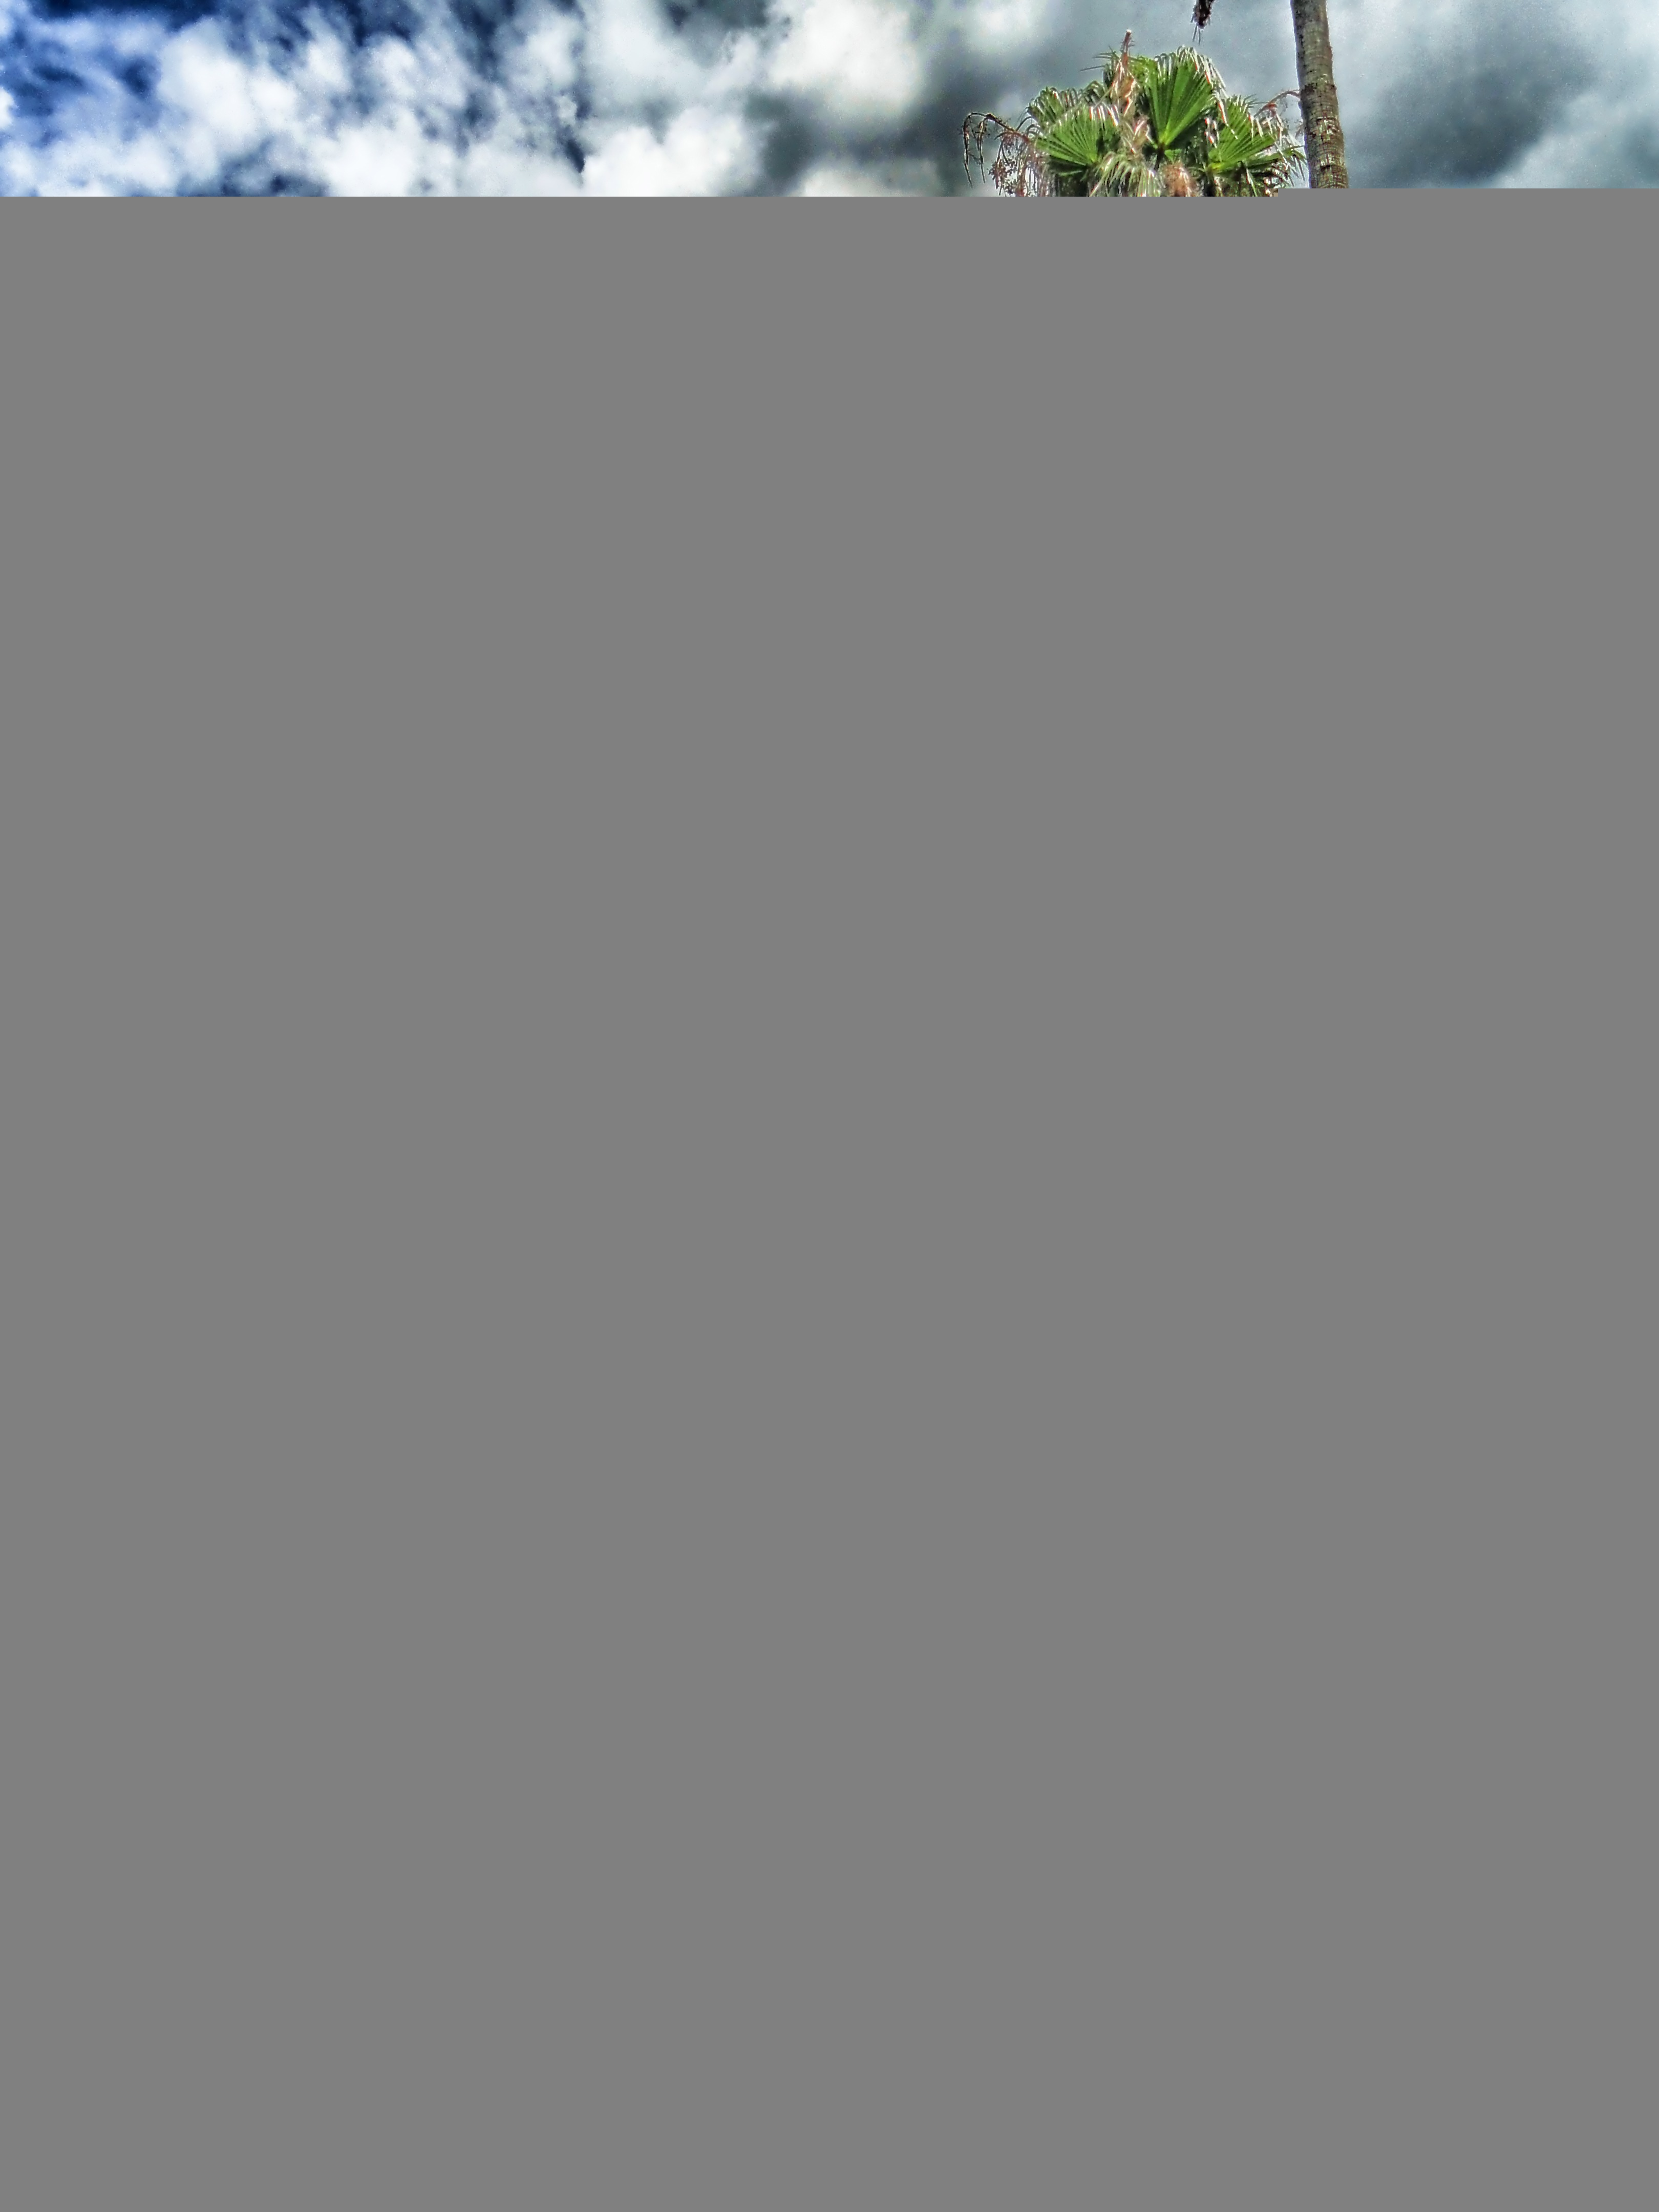
nature, sky, line, soil, japan, terrain, flowers, font, outside, hdr, clouds, text, osaka, botanical garden, palms, palm trees, ecosystem, screenshot